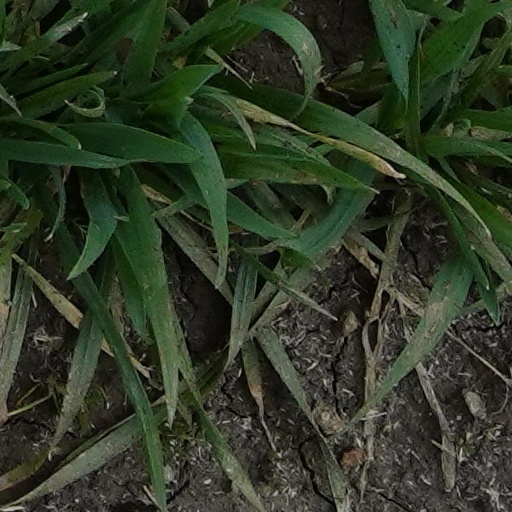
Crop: wheat